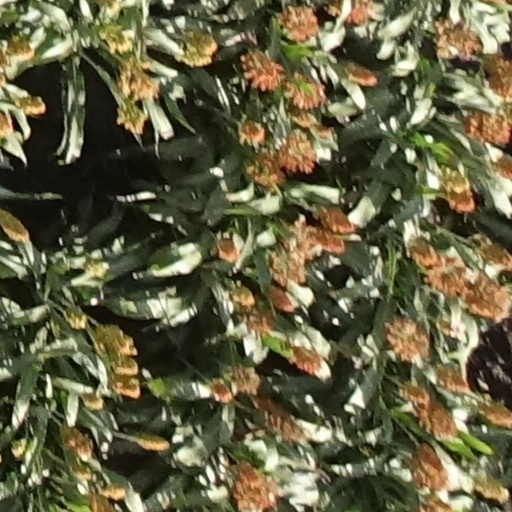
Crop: sorghum